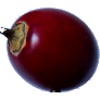
Label: Tamarillo 1